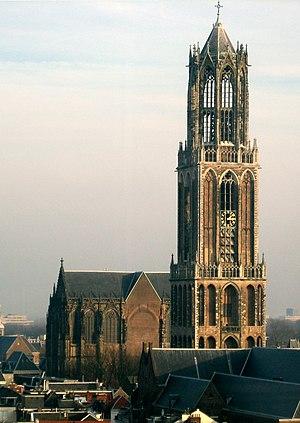
Tour de la cathédrale
Le Tour de France 2015 est la 102ᵉ édition du Tour de France cycliste. Il part le 4 juillet 2015 de la ville d'Utrecht aux Pays-Bas avec un contre-la-montre individuel de 13,8 km. La course se rend ensuite en Belgique, puis le parcours traverse la France dans le sens anti-horaire et se termine sur l'avenue des Champs-Élysées à Paris, le 26 juillet. Un total de 198 coureurs au sein de 22 équipes participent à la course d'une longueur de 3 360 km. Pour la première fois, une équipe avec un sponsor africain est au départ, MTN-Qhubeka.
Le gothique brabançon est un style local de l'architecture gothique qui caractérise de nombreux monuments situés sur le territoire couvert historiquement par le duché de Brabant, c'est-à-dire en Belgique ainsi qu'au sud des Pays-Bas, mais aussi dans les régions avoisinantes, notamment en Flandre, Zélande et Hollande, avec des variantes locales différenciées. Né à partir du XIVᵉ siècle, influencé par le gothique français ainsi que par le gothique rhénan, le gothique brabançon a développé des caractéristiques qui lui sont propres. Il perdure jusque tardivement dans le XVIᵉ siècle.
La cathédrale Saint-Martin d'Utrecht est une des principales églises gothiques des Pays-Bas située dans la ville d'Utrecht. Sa construction fut commencée en 1254 en tant que cathédrale du diocèse d'Utrecht et se poursuivit jusqu'en 1517. Son architecture s'inspire des grandes cathédrales gothiques en France. Elle est dédiée à saint Martin de Tours. Depuis 1580 l'église est protestante. Sa tour haute de 112,32 mètres est la plus haute tour d'église des Pays-Bas.
L'archidiocèse d'Utrecht est une église particulière de l'Église catholique aux Pays-Bas.